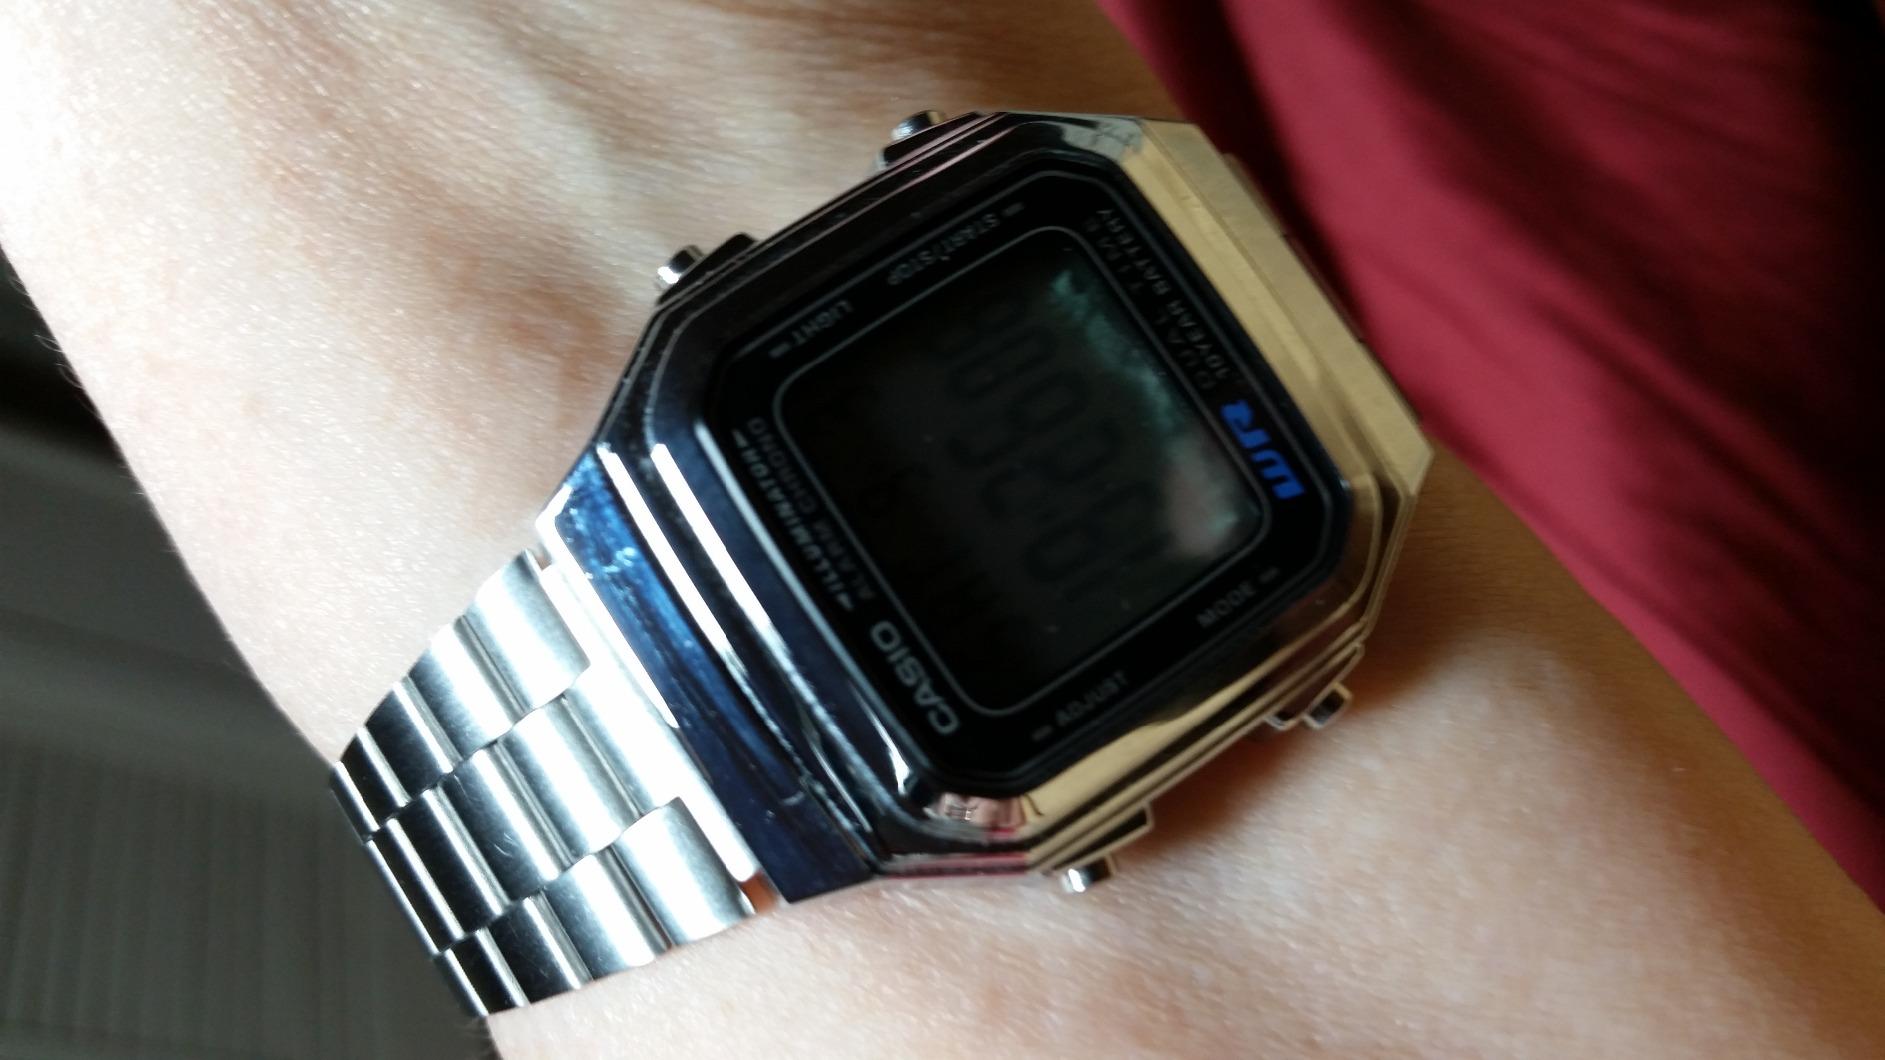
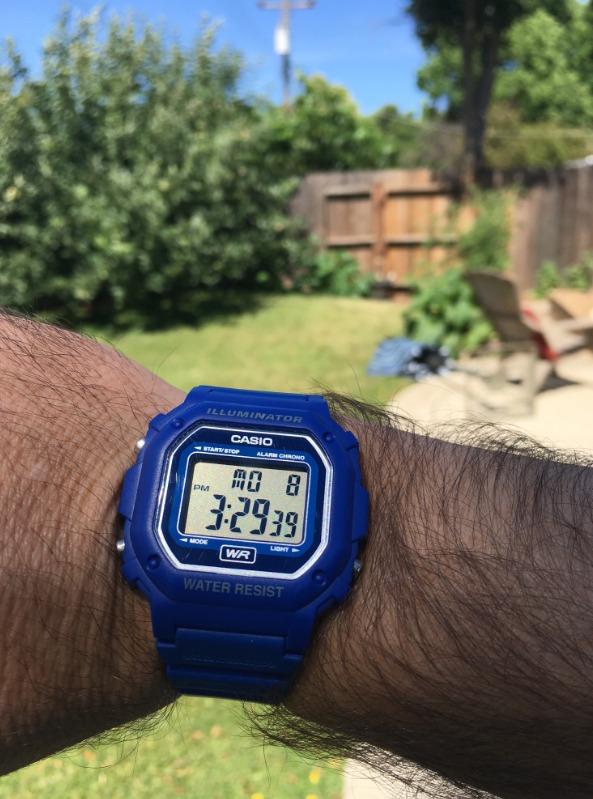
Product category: accessories_watch
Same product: no